Describe the emotion expressed in this image:  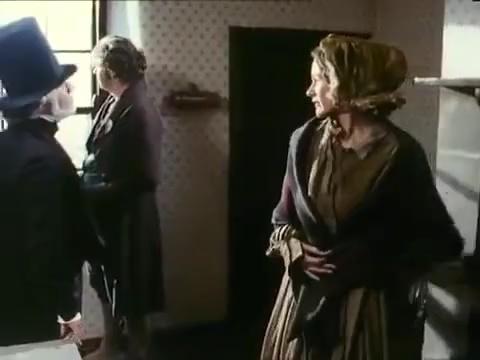
This person displays Pain, valence and arousal with low intensity.